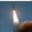
Label: rocket